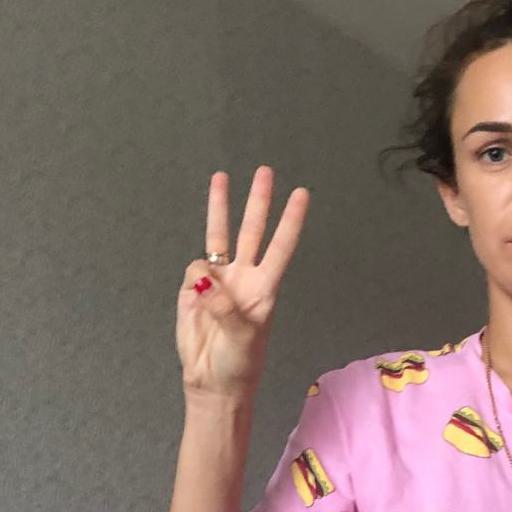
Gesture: three